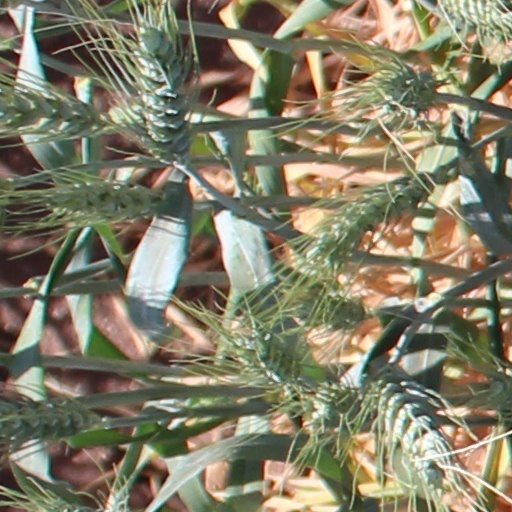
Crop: wheat